Theodor Kleinschmidt

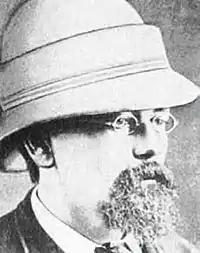
Theodor Kleinschmidt

Johann Theodor Kleinschmidt (6 March 1834 in Wolfhagen – 10 April 1881 in Utuan, Duke of York Islands, Bismarck Archipelago) was a German trader, explorer and naturalist. He sometimes anglicised his name as John Theodore Klinesmith. He worked for the J. C. Godeffroy and Sohn and collected natural history specimens for Museum Godeffroy as well as some European collectors. He was murdered on the island of Utuan in New Britain.